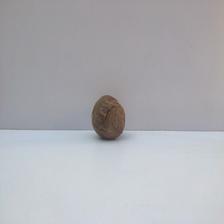
Size: Spoiled